Corps Hubertia Freiburg

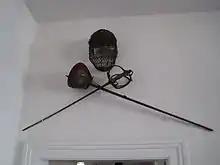
Bismarck's student sword and helmet, comparable to those used by Hubertia's members then and now.

The so-called "compulsory satisfaction", meaning everyone's duty to keep or regain one's honor in a fencing duel with sharp blades if challenged, became part of the fraternity's charter in 1886 and every member's tradition. This step further intensified the number and quality of academic fencing duels of Hubertia's fraternity members.